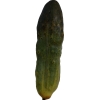
Label: cucumber